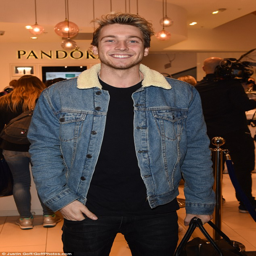
glad to be there : person also seemed to be in high spirits for the event